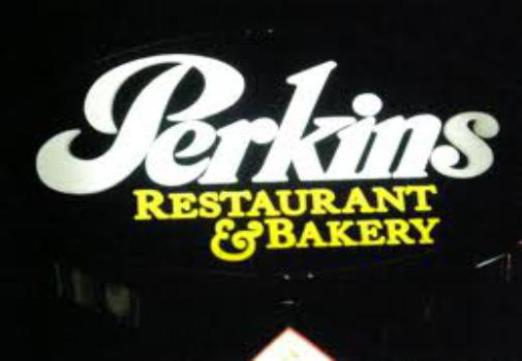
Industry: Food